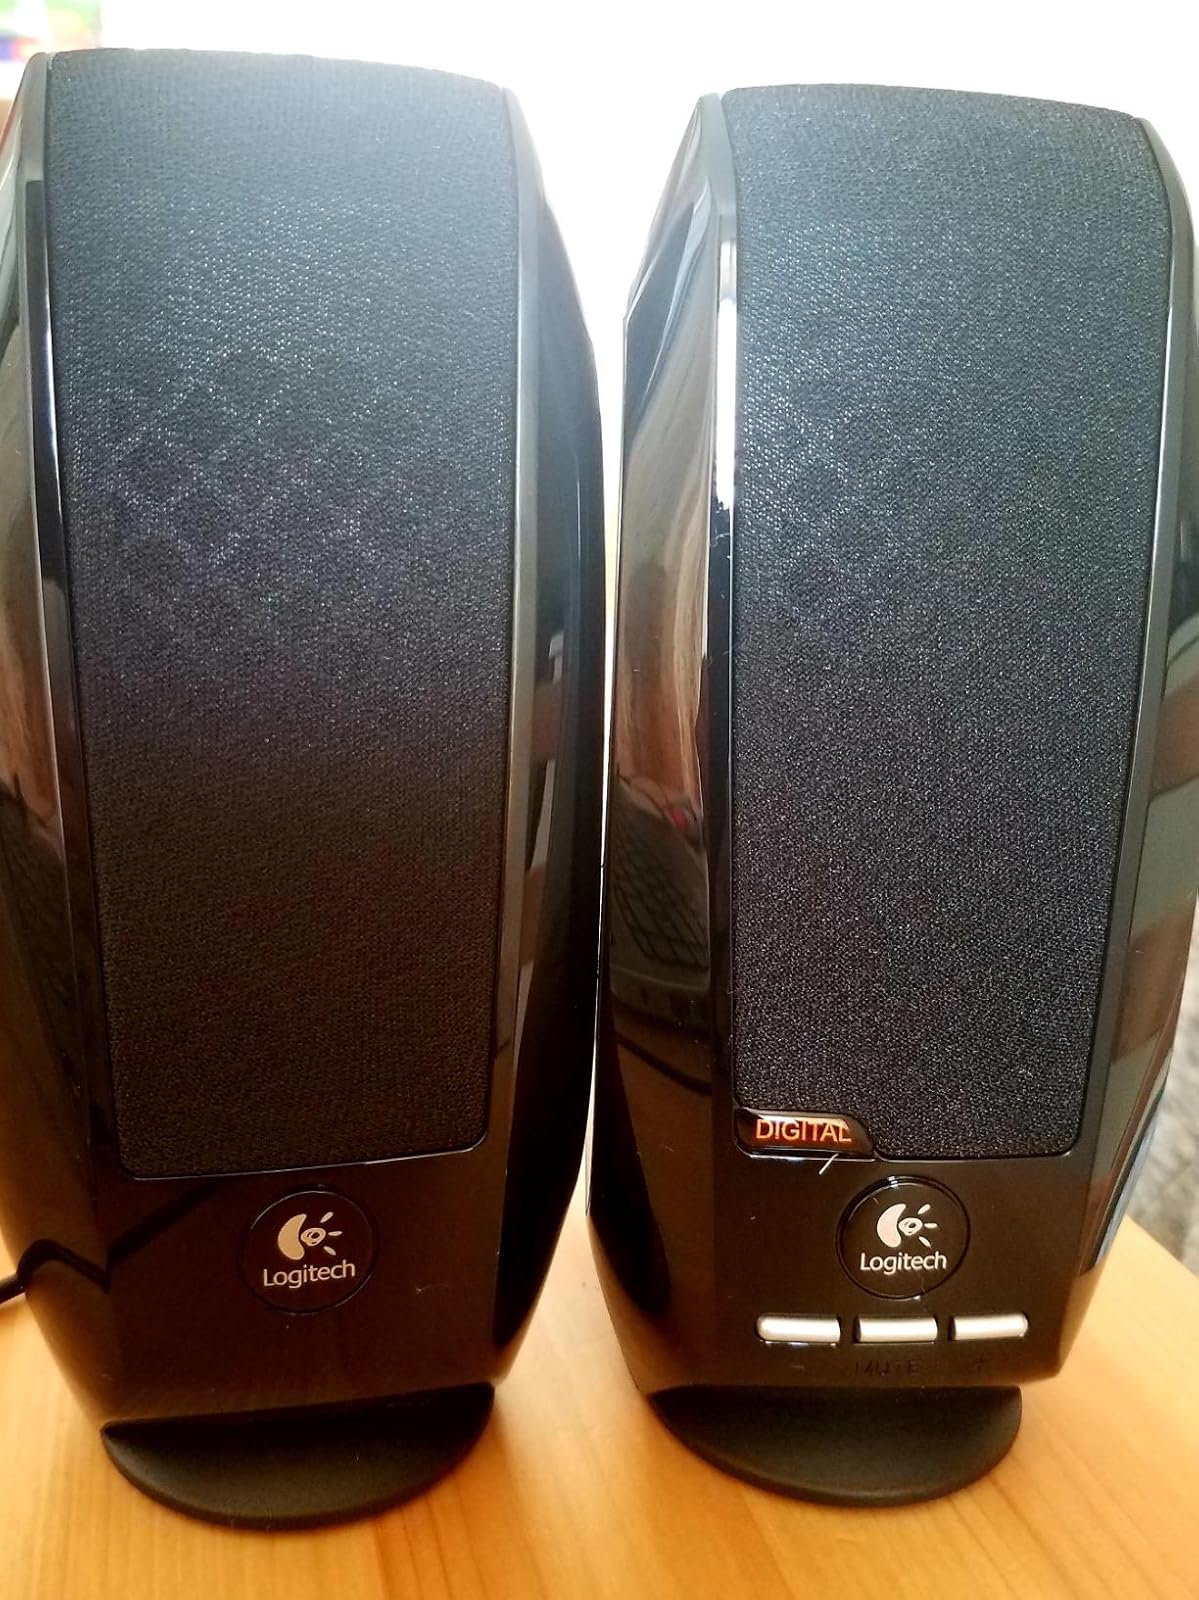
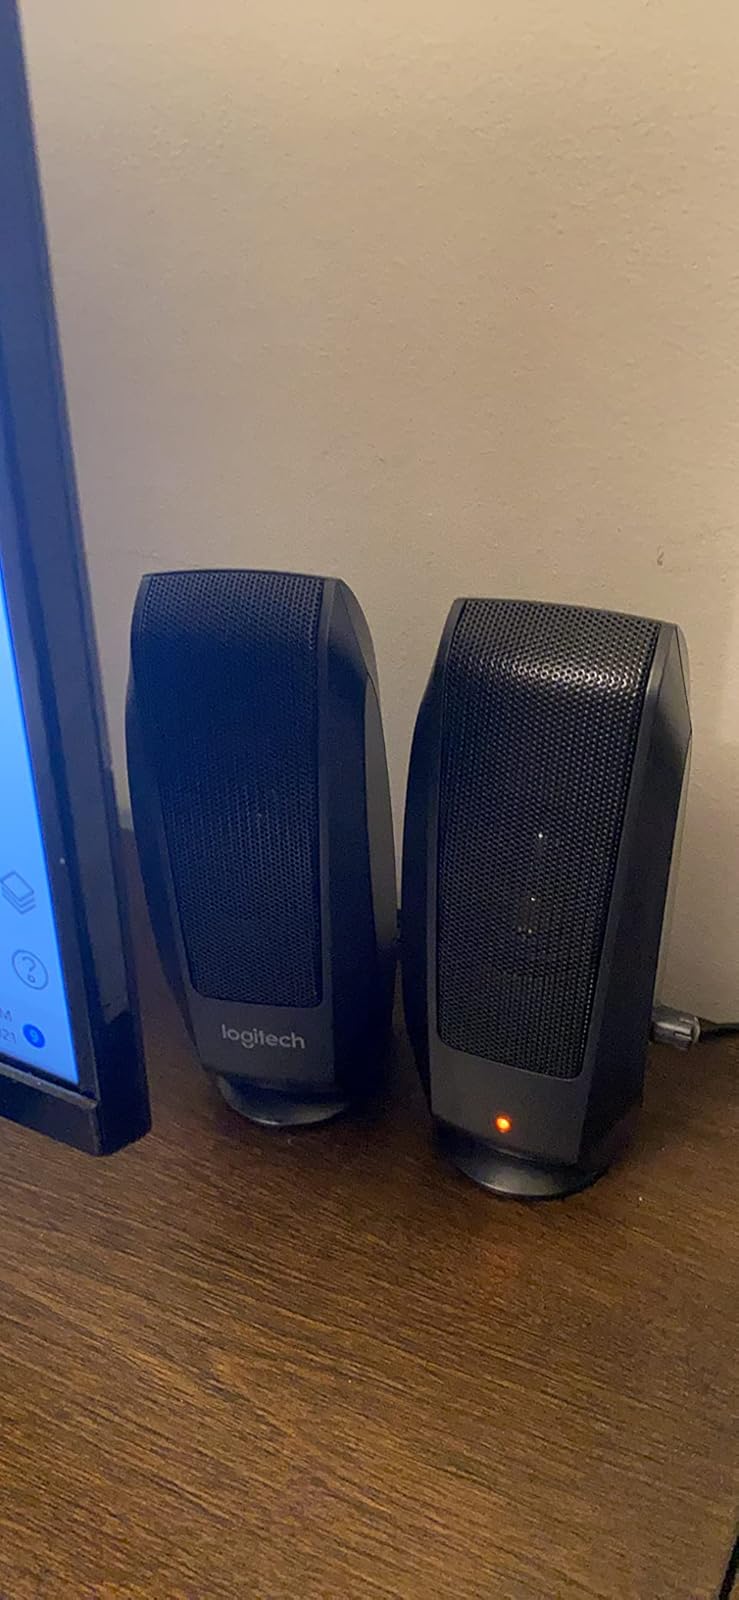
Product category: speaker
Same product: no